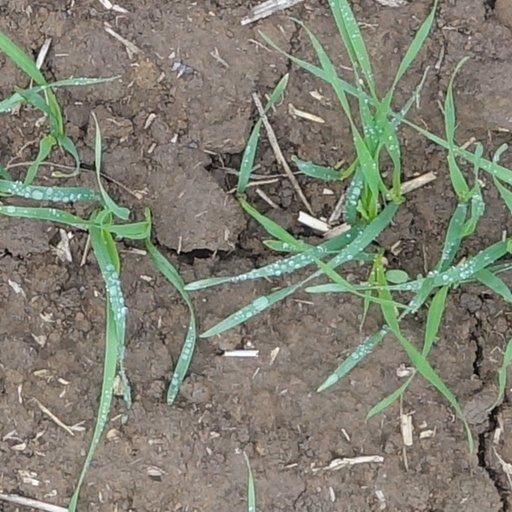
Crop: wheat